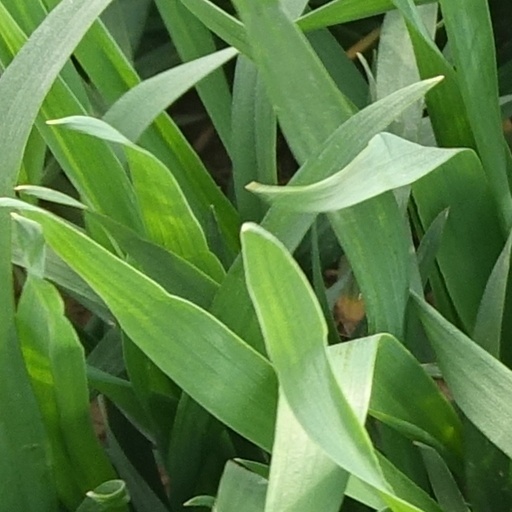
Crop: wheat